Taneli Hämäläinen

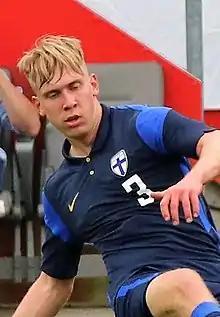
Hämäläinen with Finland U21 in 2022

Taneli Armas Hämäläinen (born 16 April 2001) is a Finnish professional football player who plays as a defender for Dutch club ADO Den Haag.